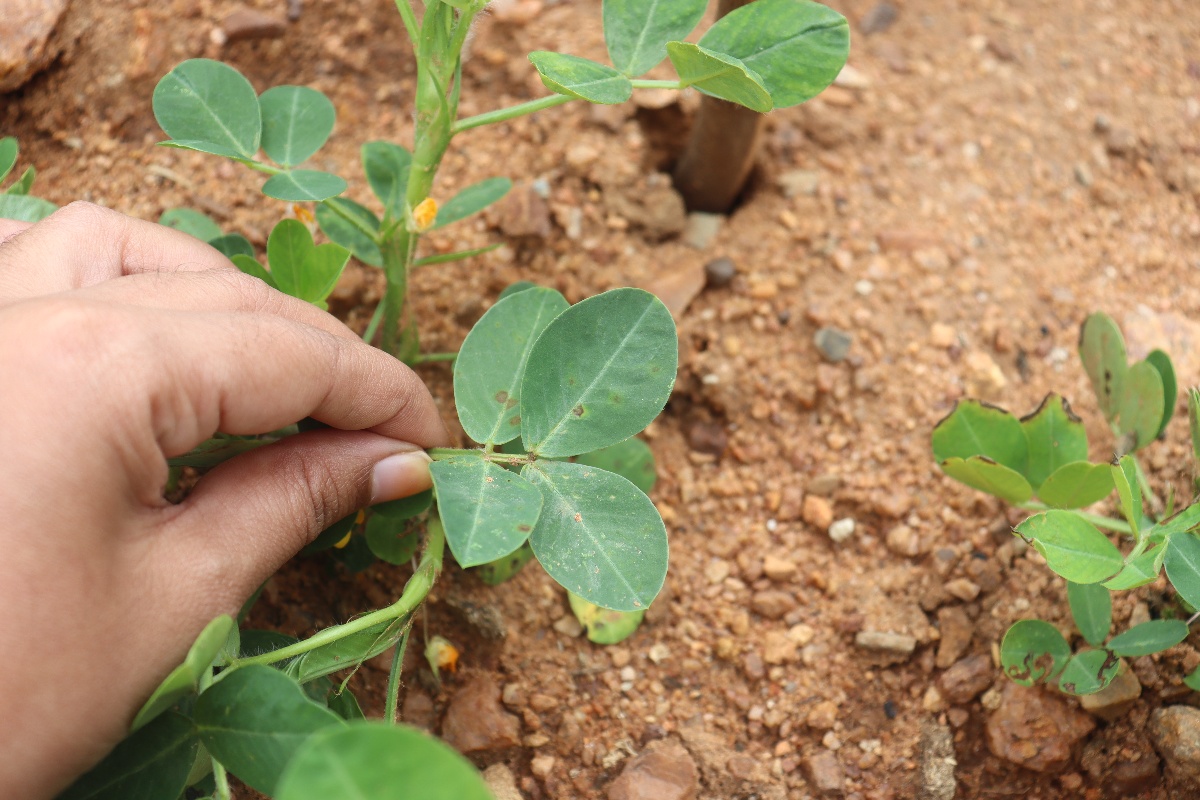
Label: healthy leaf